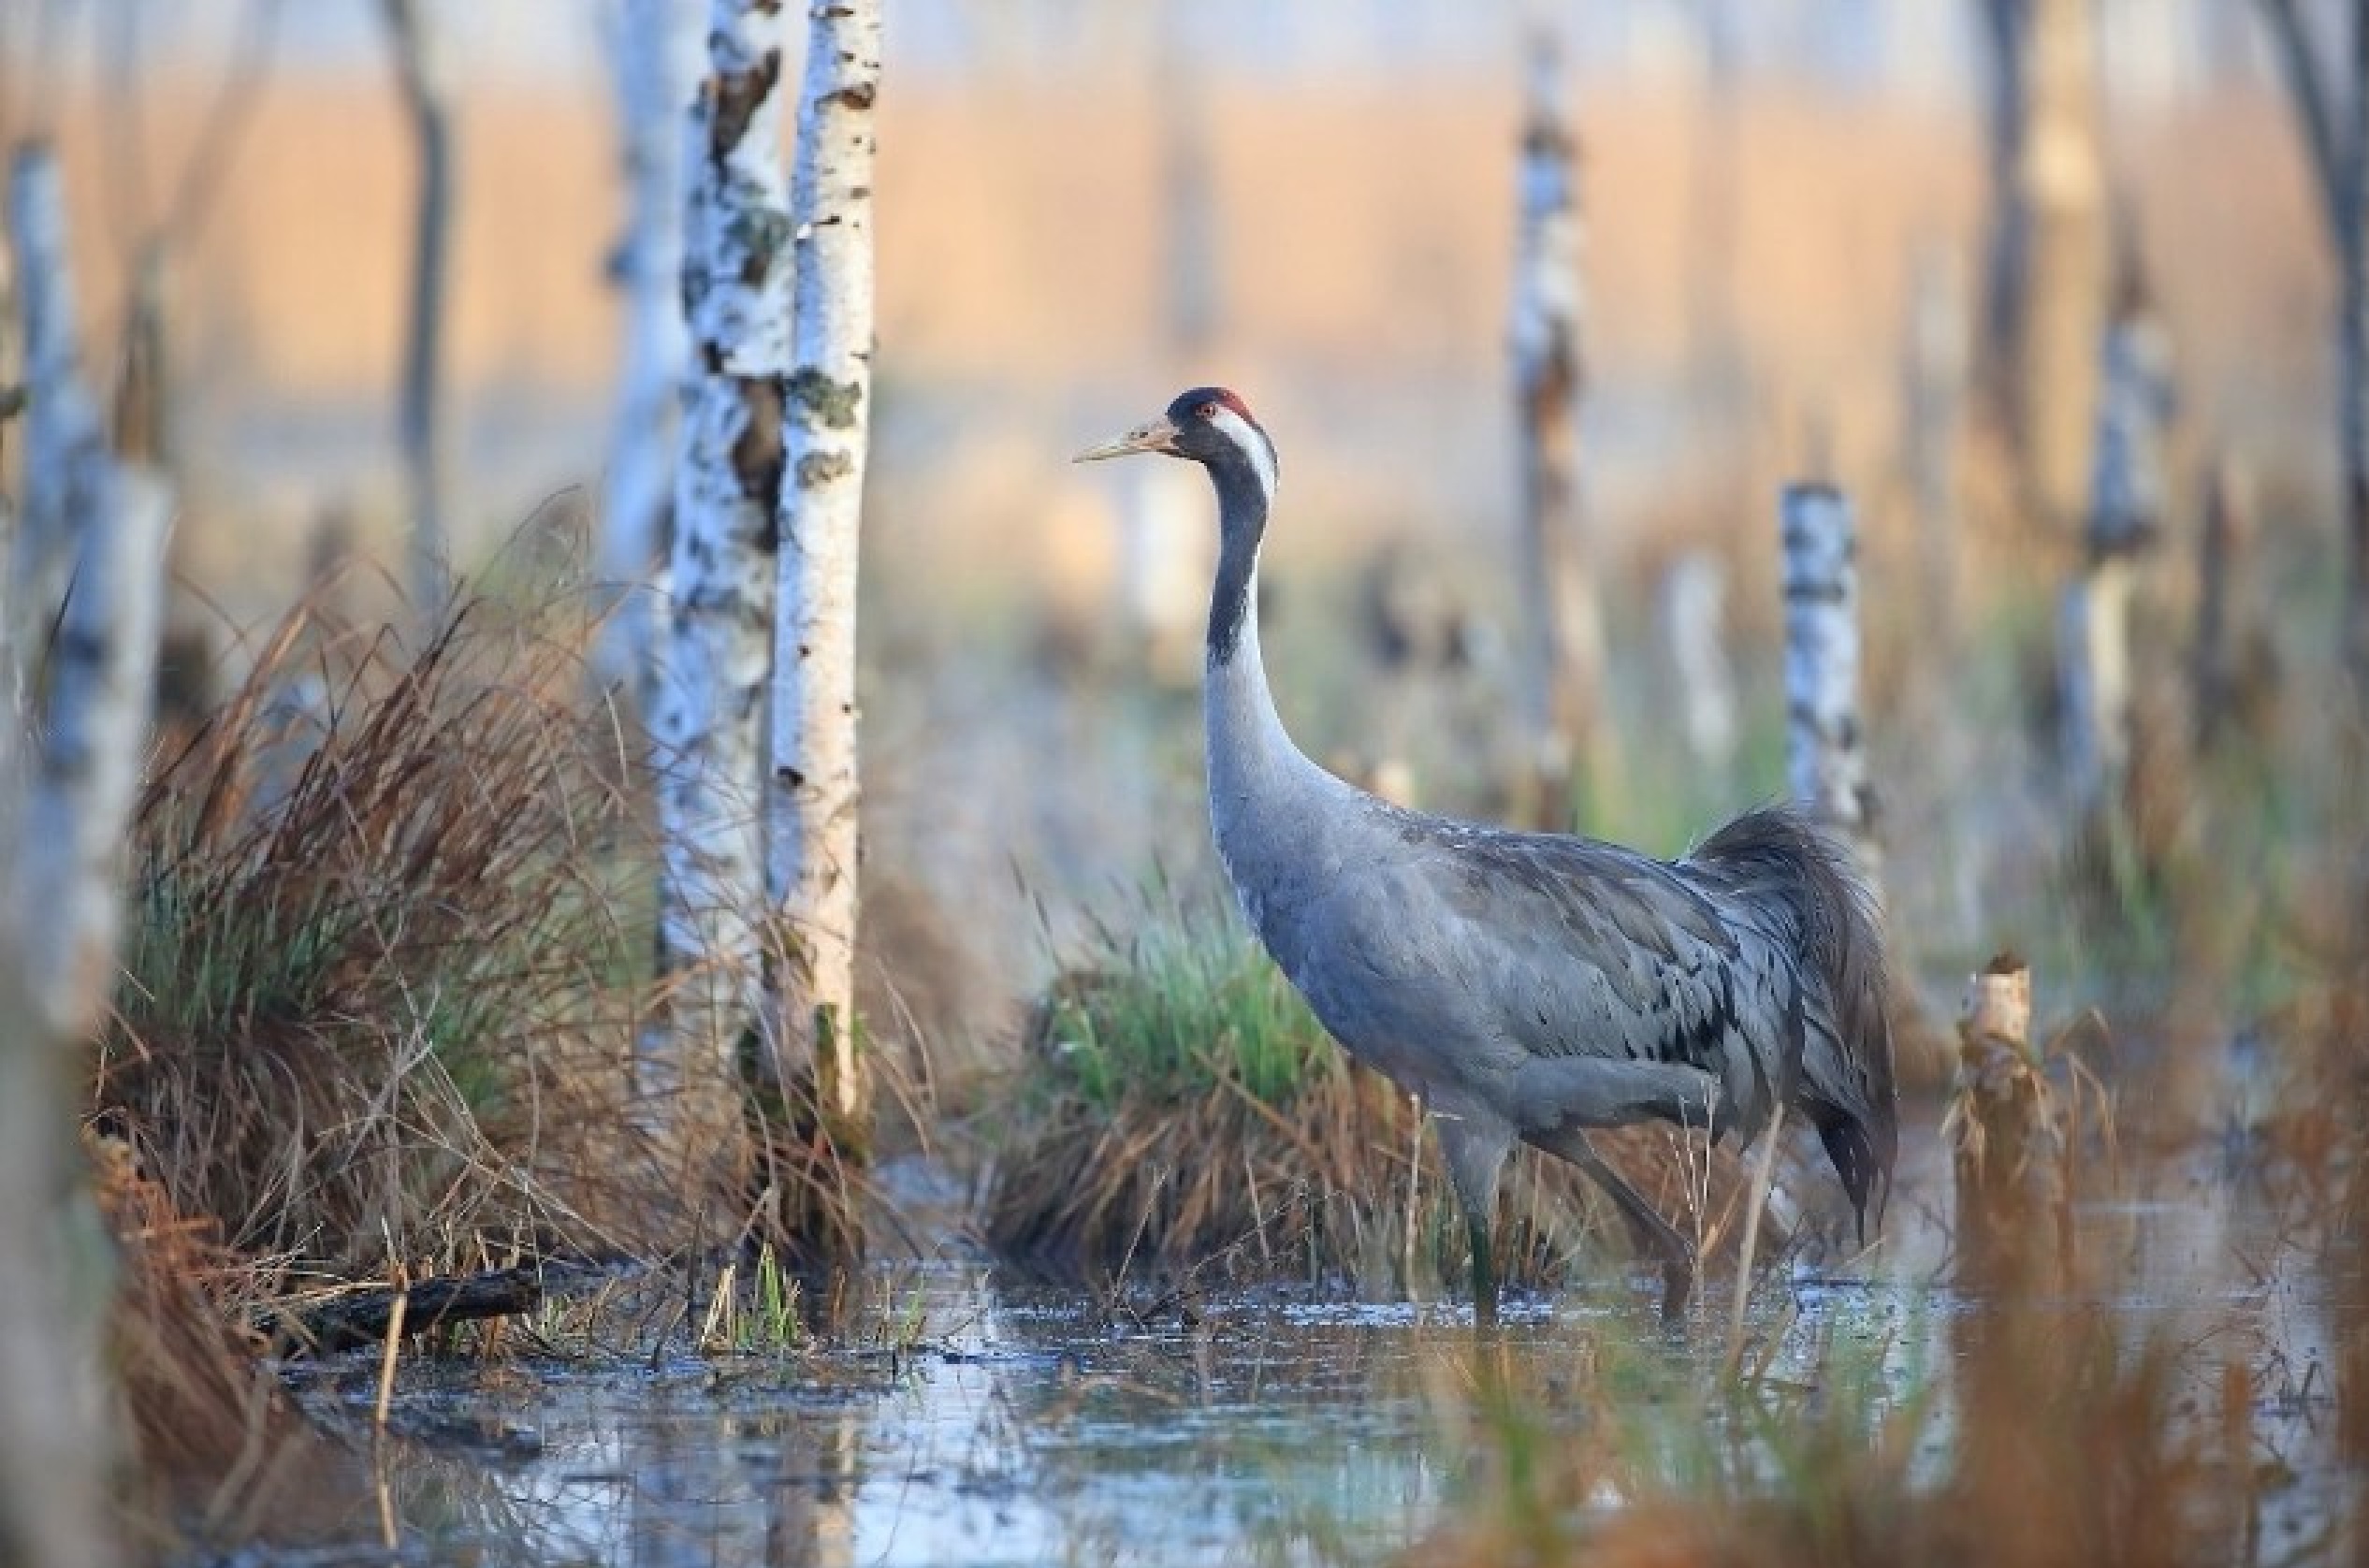
zuraw, poleski park narodowy, polska, ptak, polesie, water, bird, vertebrate, beak, natural landscape, feather, wing, Freshwater marsh, wetland, wildlife, plant, terrestrial animal, crane like bird, water bird, tidal marsh, nature reserve, grassland, marsh, twig, heron, lake, fen, bog, grass, salt marsh, great heron, reflection, crane, seabird, bayou, swamp